BCN Competición

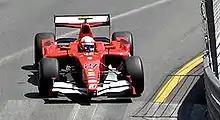
Miloš Pavlović driving for BCN at the 2008 Monaco GP2 Series round

BCN was considered a threat for the new GP2 Series, alongside other top teams like Super Nova Racing and Arden. In 2005, the team hired Venezuelan star Ernesto Viso and Japanese Hiroki Yoshimoto, anticipating at least, some victories and many points. However, compared to the previous year, 2005 was a great disappointment. BCN could not threaten teams like Arden and ART Grand Prix. The team ended the year with 35 points and 9th place in the Teams' Championship.